Karl Heinrich Lang

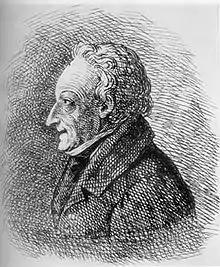
Karl Heinrich Lang

Karl Heinrich Ritter von Lang (7 June 176426 March 1835) was a German historian and statesman.